Dagger

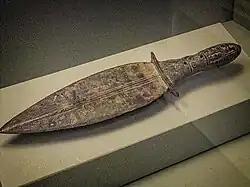
A bronze dagger from Lorestan, Iran, 2600–2350 BCE

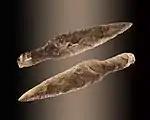
A Neolithic dagger from the Muséum de Toulouse

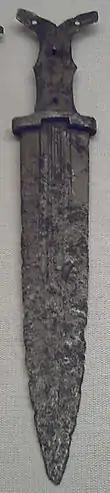
Pre-Roman Iberian iron dagger forged between the middle of the 5th and the 3rd century BC

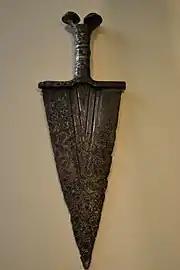
Iberian triangular iron dagger,

The earliest daggers were made of materials such as flint, ivory or bone in Neolithic times.